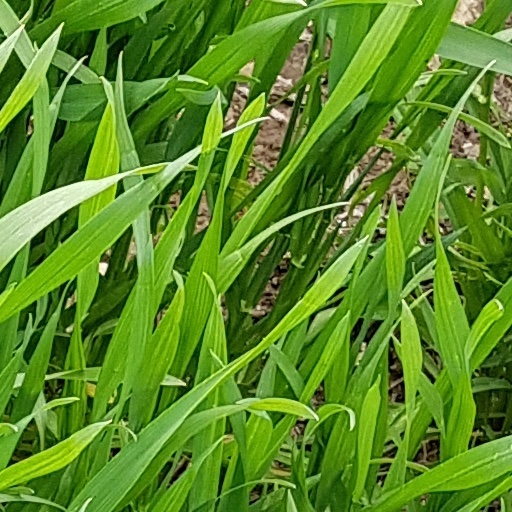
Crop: wheat